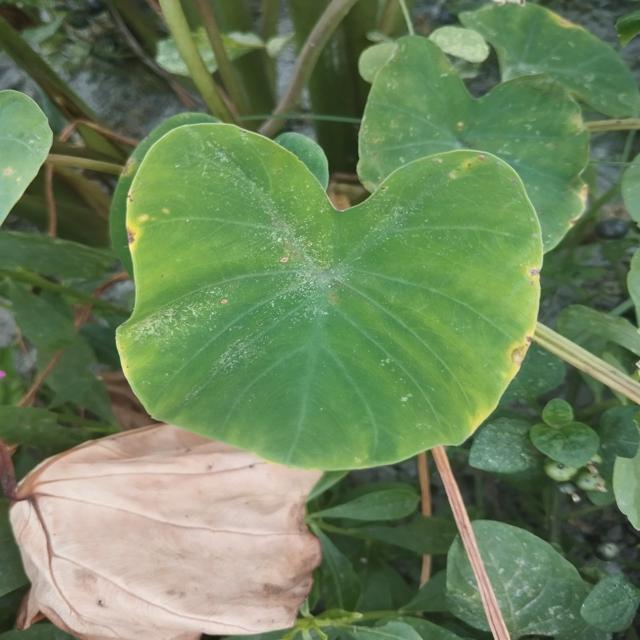
Label: Early_Blight